Power (social and political)

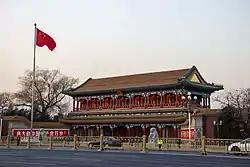
The entrance of the Zhongnanhai, the compound that houses the top leadership of the government of the People's Republic of China (PRC) and the Chinese Communist Party (CCP).

People tend to vary in their use of power tactics, with different types of people opting for different tactics. For instance, interpersonally oriented people tend to use soft and rational tactics. Moreover, extroverts use a greater variety of power tactics than do introverts. People will also choose different tactics based on the group situation, and based on whom they wish to influence. People also tend to shift from soft to hard tactics when they face resistance.